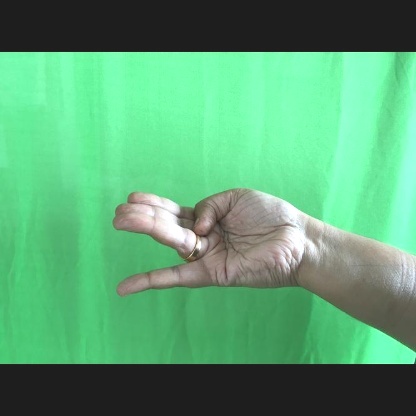
Mudra: Chaturam